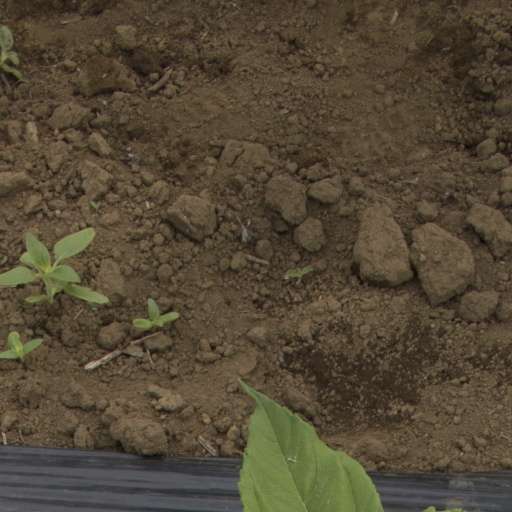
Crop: Jerusalem artichoke